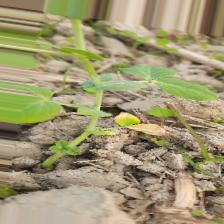
Label: Ascochyta blight